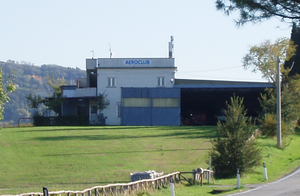
L' aérodrome de Torraccia est un aérodrome de Saint-Marin. Il est détenu par l'aeroClub Saint-Marin. C'est la seule piste de la principauté.